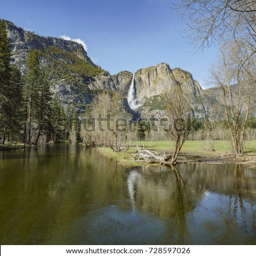
morning view with big icy drops and great reflection